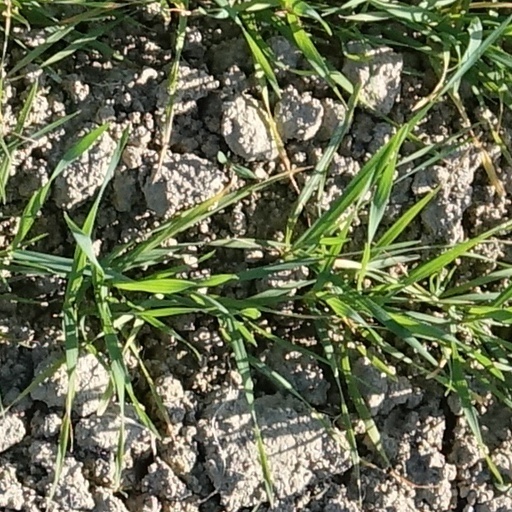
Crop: wheat